Philippe-Jean Pelletan

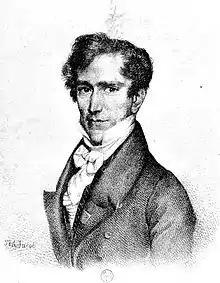
Portrait of Philippe Pelletan

Philippe-Jean Pelletan (4 May 1747 – 26 September 1829) was a French surgeon born in Paris.